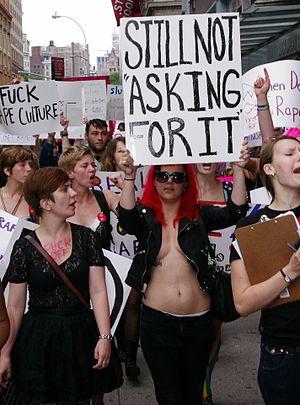
L'histoire du féminisme commence dans la seconde partie du XIXᵉ siècle, lorsque le mot féminisme apparaît sous la plume d'Alexandre Dumas fils puis sous celle d'Hubertine Auclert. Cependant, dès la fin du Moyen Âge, des auteurs critiquaient la place accordée aux femmes dans la société. Le discours féministe, à partir de ce moment, met plusieurs siècles pour s'élaborer et s'afficher comme un mouvement revendiquant, dans un premier temps, l'égalité civique et civile des femmes et des hommes puis une libération des femmes du carcan patriarcal.